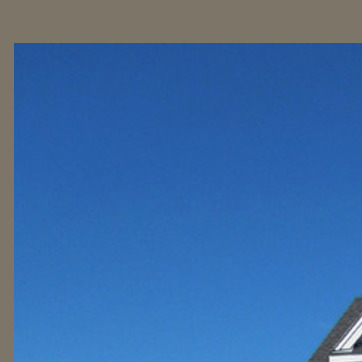
Material: sky